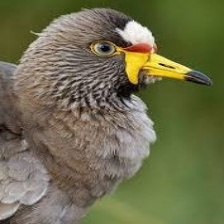
Species: WATTLED LAPWING
Scientific name: VANELLUS INDICUS